Oblivion Song

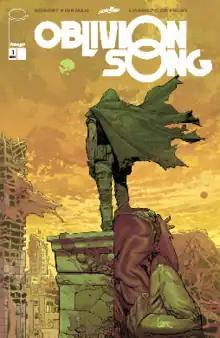
Cover art for the first issue of "Oblivion Song", published in March 2018

Oblivion Song is an American comic book series created by writer Robert Kirkman and artist Lorenzo de Felici, which debuted by Image Comics in 2018, and concluded with its 36th issue in June 2022.